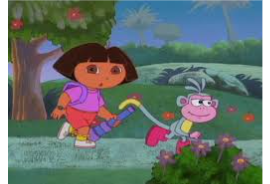
Portrait style: Cartoon Portrait